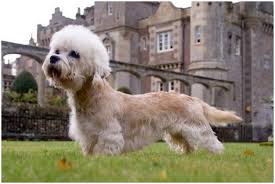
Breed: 211-n000052-Dandie_Dinmont